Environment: lab
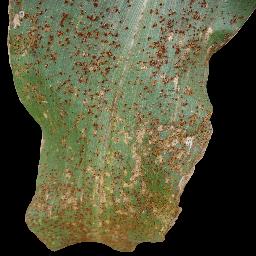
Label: common_rust